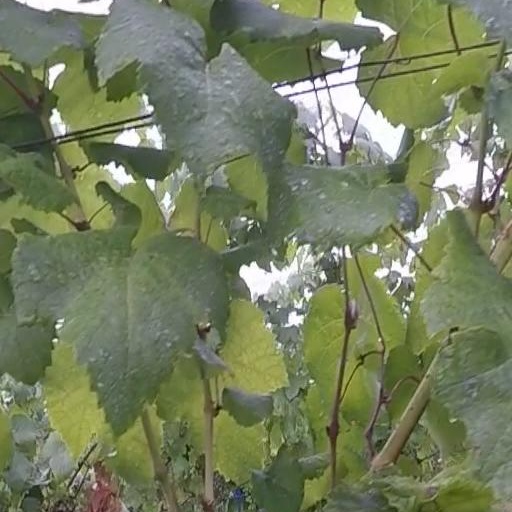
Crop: grape